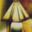
Label: lamp